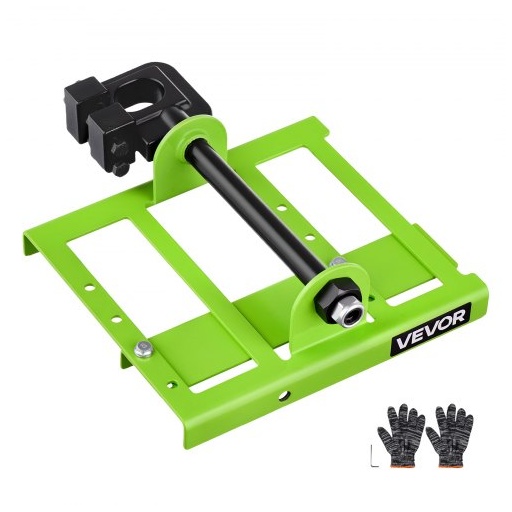
Motorsågsverk, Justerbar 5-15 cm Bredd, Vertikal Timmersågningsguide, Bärbar Timmersågstillbehör, Kraftigt Gjutjärnssågverksverktyg Skärtillbehör för Byggare Träarbetare |  EU
Justerbar bredd för exakt kapning: Motorsågsverket passar brädor som är 5–15 cm breda, vilket möjliggör exakta längsgående snitt med din motorsåg för att förvandla grova stockar till släta, enhetliga plankor. Stark och hållbar konstruktion: Den vertikala sågguiden är tillverkad av gjutjärn och kolstål med pulverlackerad yta för långvarig prestanda. Låsmuttrar på viktiga punkter håller driften stabil och vibbfri. Lätt och bärbar: Med en vikt på bara 1,5 kg är vårt motorsågstillbehör enkelt att bära och använda, även på avlägsna arbetsplatser, vilket gör fräsning på plats enkel. Snabb installation i två steg: Montera enkelt motorsågens virkesstyrning i två steg. Montera bara motorsågen och justera avståndet mellan blad och platta för att börja såga. Inga specialverktyg eller utbildning krävs. Fräsning inomhus och utomhus: Det vertikala sågsågssetet fungerar med de flesta elektriska motorsågar och sågar ceder, ek, valnöt med mera. Det säkerställer högeffektiv fräsning för hemmaverkstäder, bakgårdar eller skogsarbete.
Brand: ExtraShop
Category: Hardware > Tool Accessories > Shaper Accessories